Illdisposed

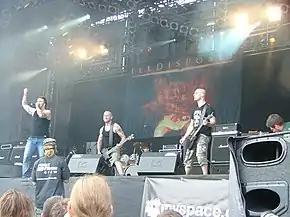
Illdisposed performing in 2007

The band went on short hiatus because Bo needed time to cure his alcoholism. In 2003, they went back together, to release the "Promo 2003" CD, which already included some songs from the upcoming album "1-800 Vindication", those were "Jeff" and "Dark". The band had found new members in Thomas "Muskelbux" Jensen on drums and Jonas "Kloge" Mikkelsen on bass. Tore Mogensen left the band during that time and started working at TC Electronics, while Jakob "Batten" Hansen switched from bass to lead guitar.